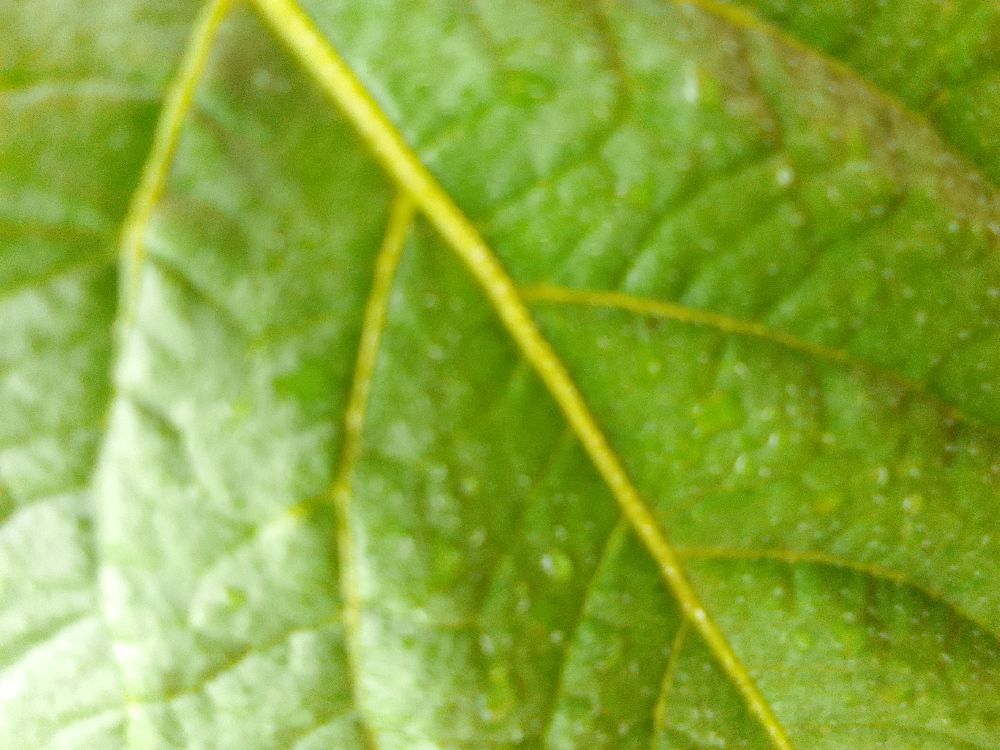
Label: Healthy